Deddington

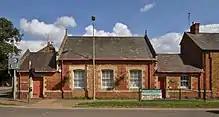
Deddington public library, which used to be the court house and prison

Deddington Town Hall was built in Market Place early in the 17th century, possibly in 1611. It was rebuilt in 1806, possibly incorporating some of the original building. The ground floor is largely open, with arcades of brick jack arches carrying the first floor. The Town Hall's first floor room was used both for vestry meetings and as a court house. Three butchers each ran a stall there, and paid rent which was added to the town's charity for the poor. In 1858 the first floor was converted into a public library and reading room, and the ground floor arches were bricked up to form a station in which to keep the parish fire engine, which until then had been kept in the parish church.